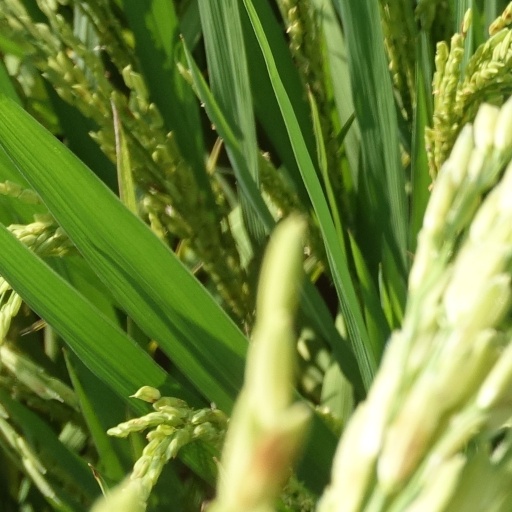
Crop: rice